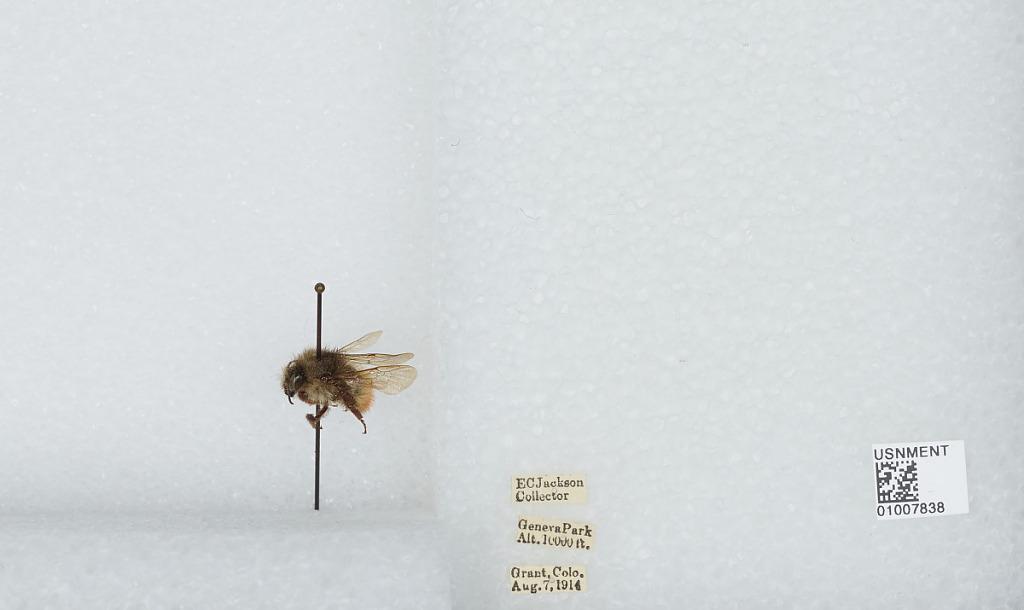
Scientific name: Bombus (Pyrobombus) flavifrons Cresson
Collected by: E. Jackson
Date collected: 1914-8-7
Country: United States
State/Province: Colorado
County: Park
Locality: Geneva Park, Grant
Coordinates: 39.5178, -105.727